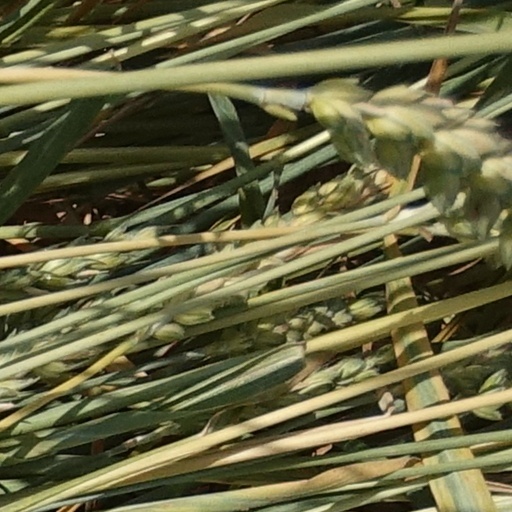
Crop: wheat